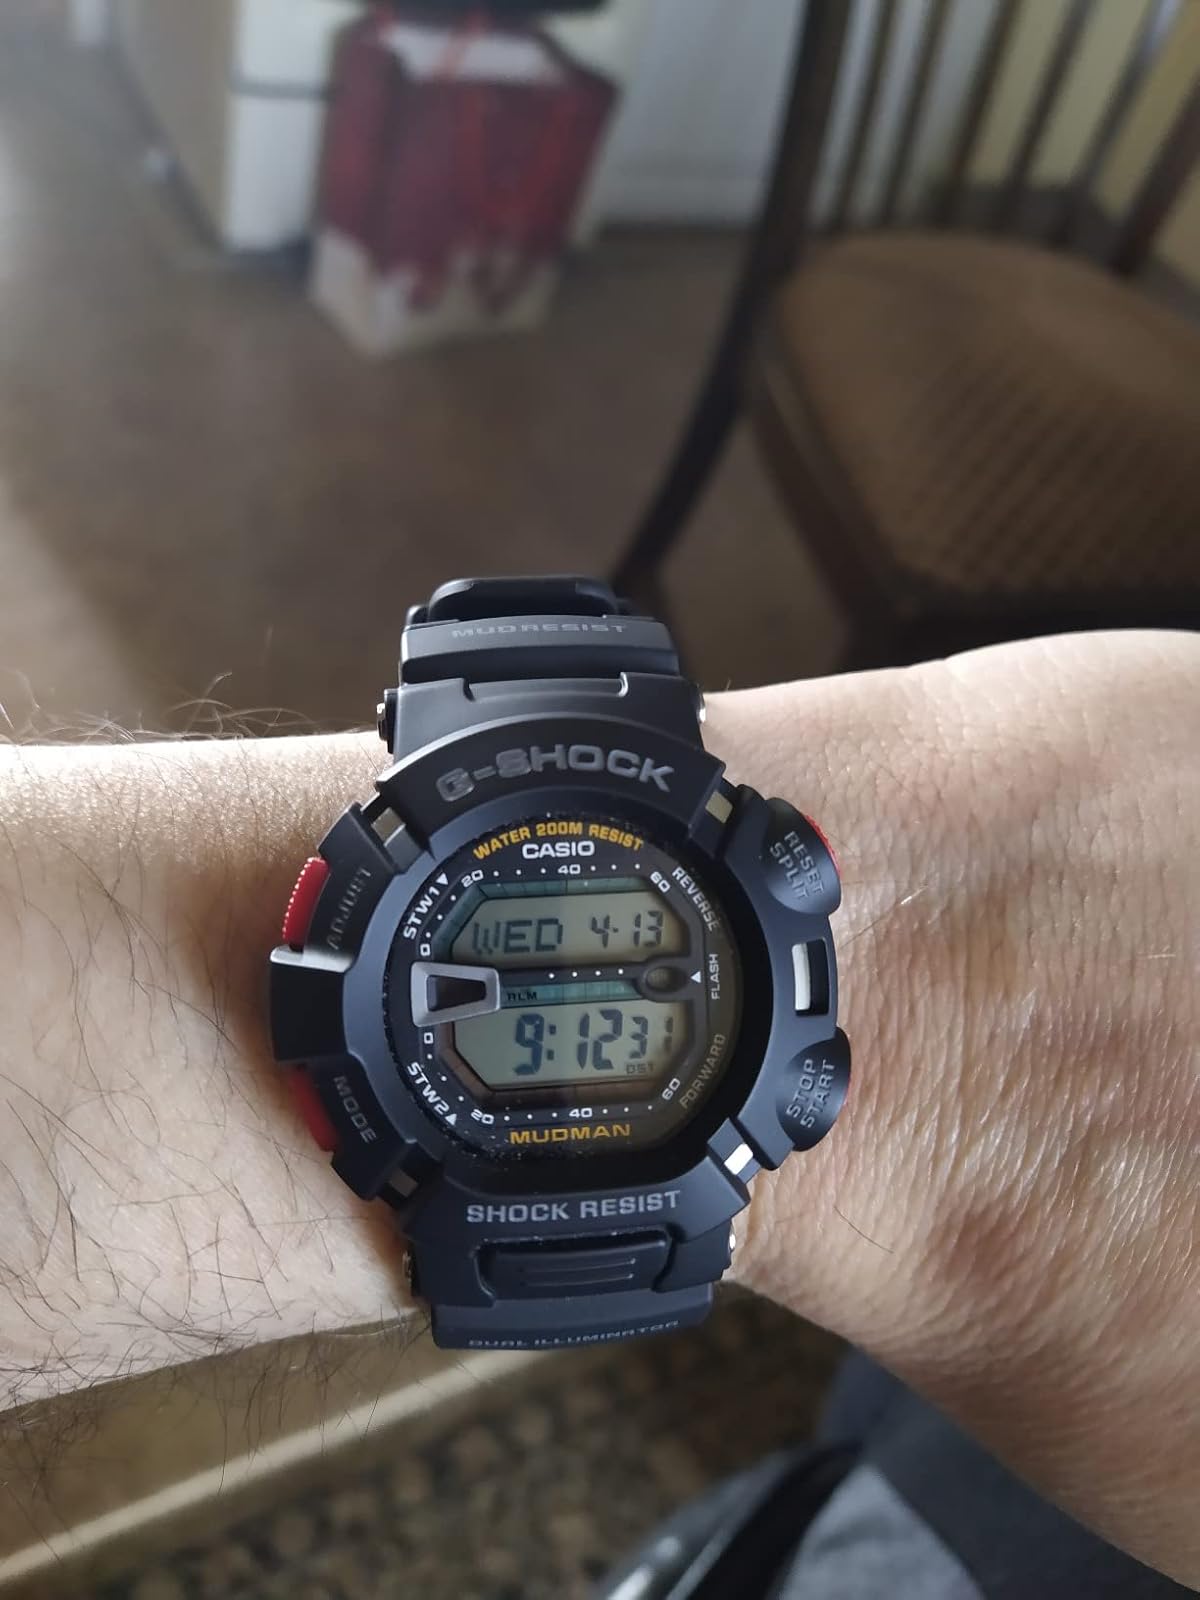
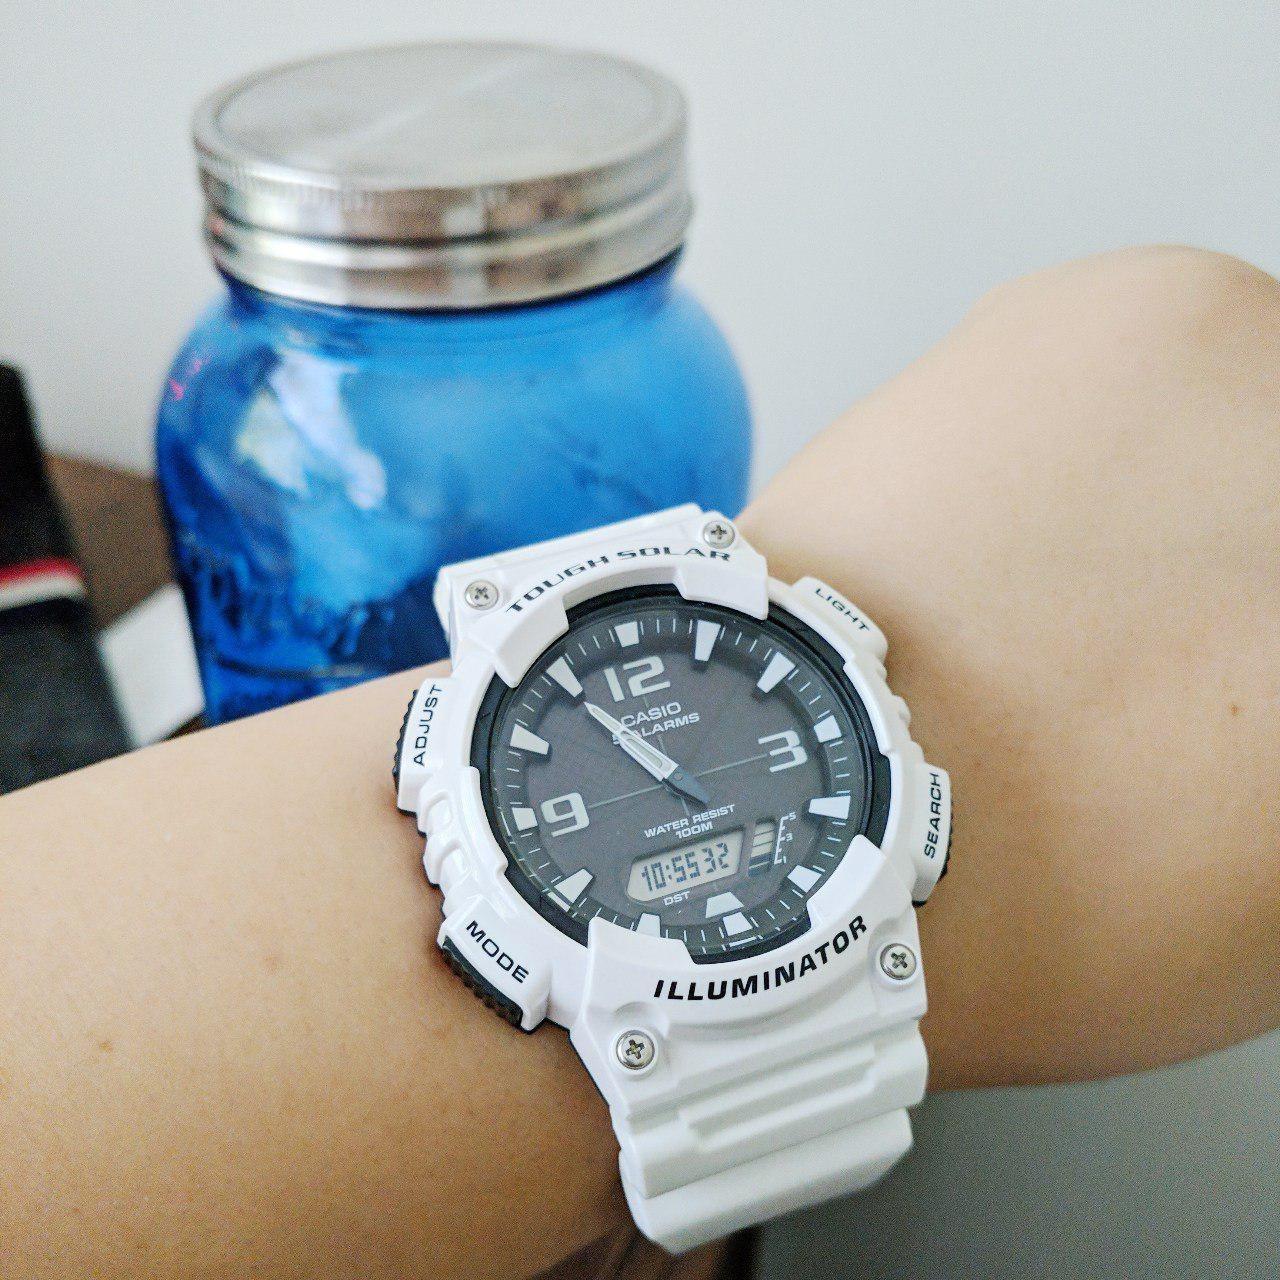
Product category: accessories_watch
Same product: no